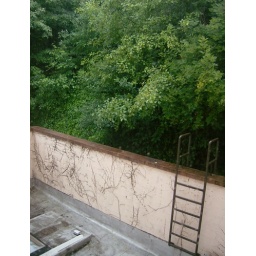
out the back window of studio apartment in port angeles' lee building